Alapalooza: The Videos

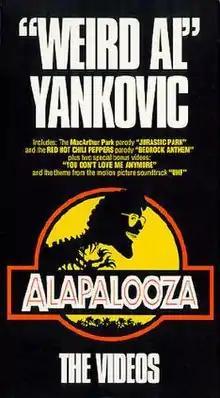
VHS cover

Alapalooza: The Videos is a VHS release of four of "Weird Al" Yankovic's music videos. Al later joked that it was originally supposed to be called “Alapalooza: Two Videos Based On Songs From The Album And Two Videos That Really Don’t Have Anything To Do With Alapalooza But We Thought You’d Appreciate Having Them On This Collection Anyway” but the retailers preferred the shorter title.